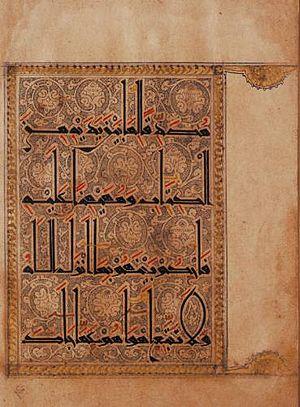
Abû Ḥamid Moḥammed ibn Moḥammed al-Ghazālī, connu en Occident sous le nom d'Algazel, est un philosophe et théologien soufi d'origine perse. Personnage emblématique dans la culture musulmane, il représente la mystique dogmatique.
Ṣadr al-Dīn Abû Mohammad Rûzbehân ou Abī Naṣr al-Fasāʾī al-Daylamī al-baḳlī al-s̲h̲īrāzī ou encore Abû Muhammad ibn Abî Nasr Shirâzî Rûzbehân Baqlî, est un mystique soufi, un poète et philosophe perse né en 1128 à Pasâ ou Fasa et mort en 1209 à Chiraz dans la lignée daylamite. Son nom signifie « jour heureux ».